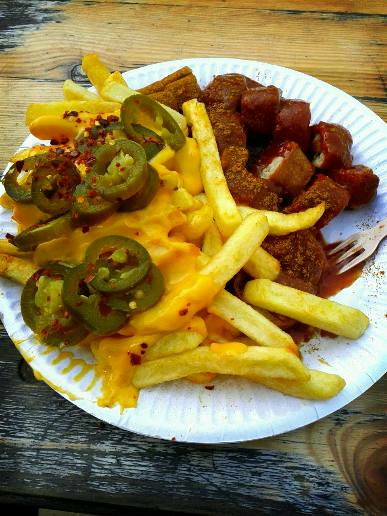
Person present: No